2021 eastern Australia floods

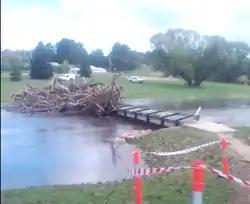
Damage to footbridge of Bombala River.

More than 11,000 damage claims were made between 20 and 23 March with the Insurance Council of Australia declaring large swathes of the state an "insurance catastrophe". The worst affected regions were from the mid-north coast towns of Port Macquarie, Kempsey, Laurieton and Taree, and west Sydney in localities around Penrith and the Hawkesbury-Nepean valley.